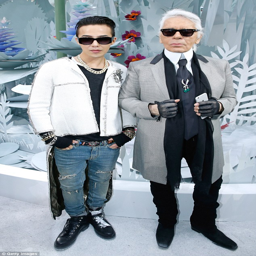
now that 's style : people flaunt their looks at the side of the stage